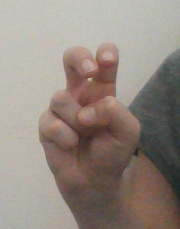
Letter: toot